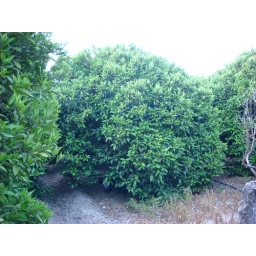
we slept under this orange tree